House at 520 Hostageh Road

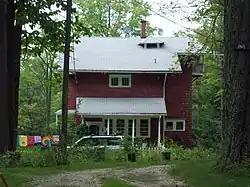
House at 520 Hostageh Road, August 2010

House at 520 Hostageh Road, also known as Lyndhurst, is a historic seasonal cottage located at Rock City in Cattaraugus County, New York. It was built in 1903 and is a -story Swiss Cottage wood-frame dwelling with hipped roofs and an L-shaped front porch. Also on the property is a contributing gambrel-roofed barn containing the original privy.